Szabolcs–Szatmár–Bereg County

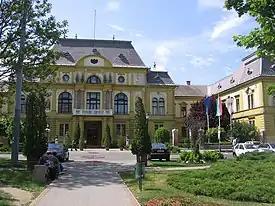
Countyhall of Szabolcs-Szatmár-Bereg

Szabolcs–Szatmár–Bereg County has 1 urban county, 27 towns, 15 large villages and 186 villages.